Japanese cruiser Hirado

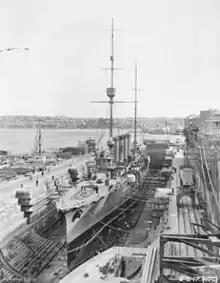
In dry dock at Cockatoo Island, Sydney 8 May 1917.

After the end of the war, "Hirado" was assigned to patrol off the east coast of Russia to provide protection and support for supply convoys to Japanese ground forces in Siberia during Japan's Siberian Intervention against the Bolshevik Red Army. During the inter-war period, future Fleet Admiral Osami Nagano was captain of "Hirado" from 1919 to 1920 (his only ship command), and by Captain Zengo Yoshida from March to December 1924.